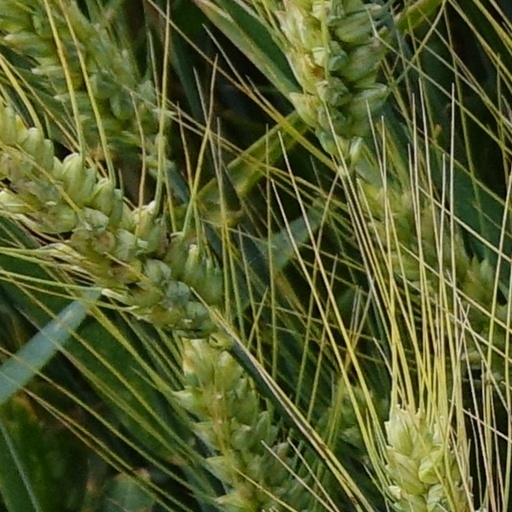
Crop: wheat